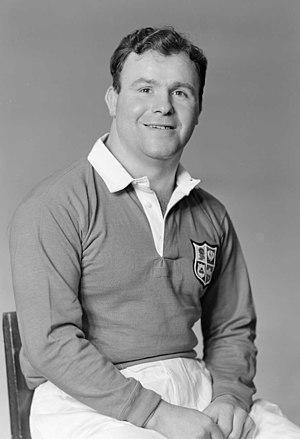
Cliff Davies, né le 12 décembre 1919 à Kenfig Hill et mort le 28 janvier 1967 à Bridgend, est un joueur de rugby gallois, évoluant au poste de pilier pour le pays de Galles.